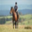
Label: horse